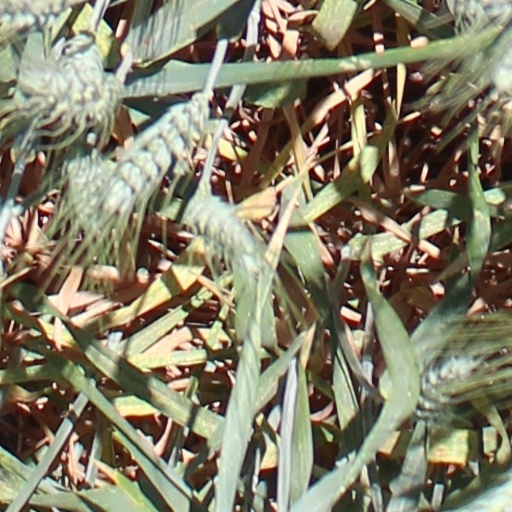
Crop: wheat